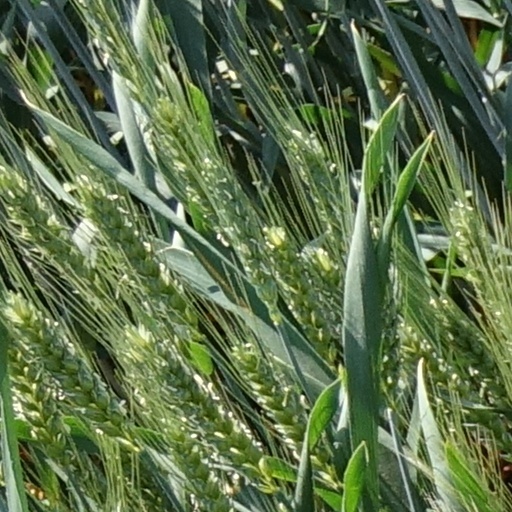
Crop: wheat